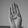
ASL letter: B